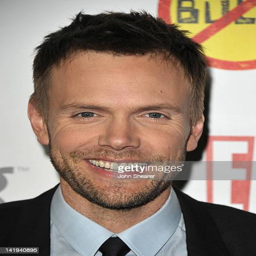
comedian attends the los angeles premiere